Touraine-Amboise

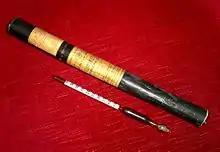
Early 20th century alcohol meter

The upper limit may be exceeded, provided the wine has been made without enrichment of any kind, and provided an investigation by the INAO has been requested by the wine-grower, carried out and filed prior to the harvesting of the vines in question. These limits may be adjusted in line with changing climate conditions.